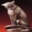
Label: cat